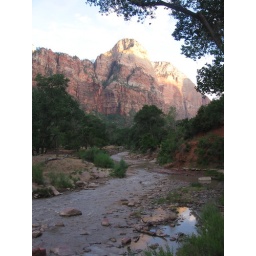
river in the canyon